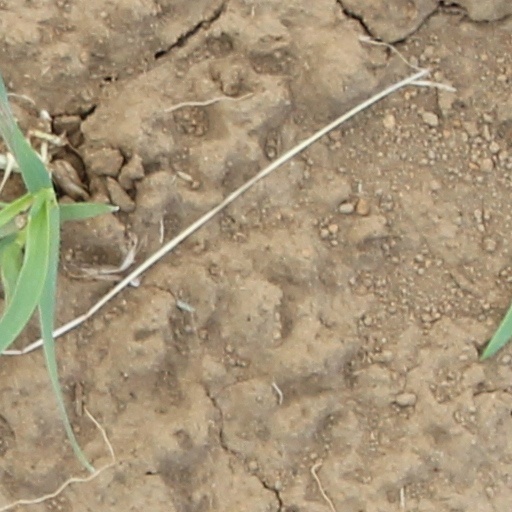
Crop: wheat